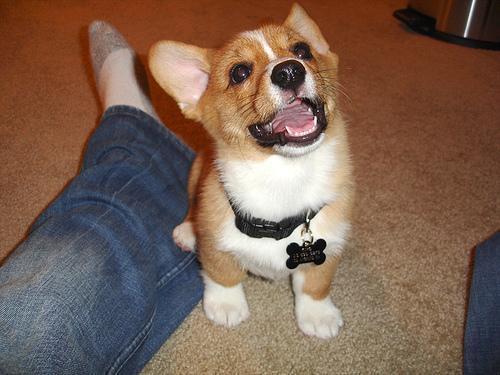
Pembroke